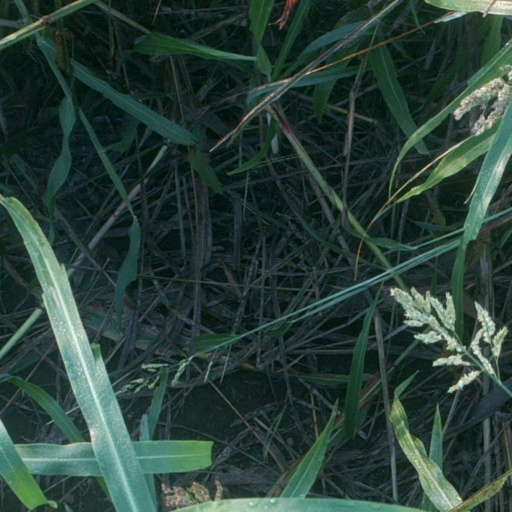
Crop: sorghum